Benn baronets

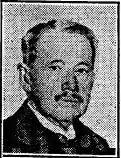
Sir John Benn, 1st Baronet

There have been three baronetcies created for people with the surname Benn, all in the Baronetage of the United Kingdom. As of 2014 one creation is extant.